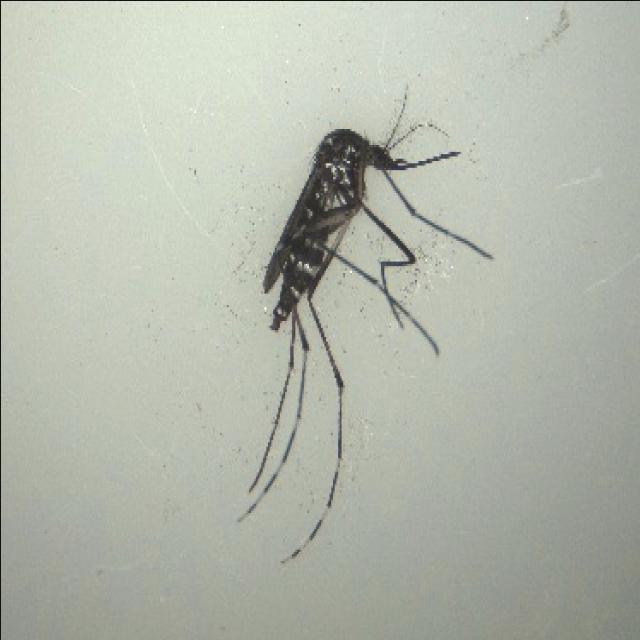
Species: aedes_albopictus